Felletin

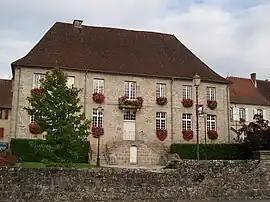
The town hall of Felletin

Felletin is a commune in the Creuse department in the Nouvelle-Aquitaine region in central France.